Tree Aid

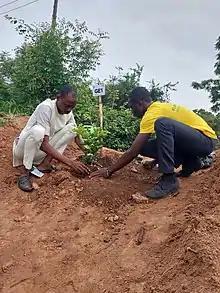
Two gentlemen planting a tree in Ghana during tree planting initiative

Tree Aid's approach is to work with people local to the areas they are working in, supporting them with tools and training to grow trees, protect land, and start sustainable businesses. This approach aims to tackle poverty by increasing the project participants' nutrition and incomes, as well as protecting and restoring the natural environment. Tree Aid's work contributes to the following United Nation's Sustainable Development Goals: goal one which is about ending poverty, goal five on gender equality, goal eight about developing opportunities for decent work and economic growth, goal 13 about climate action and goal 15 about managing life on land sustainably.